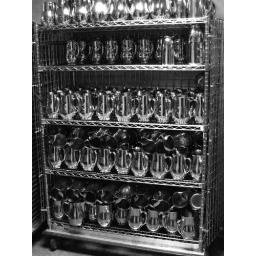
I'm just a monkey at heart, easily attracted by shiny things!